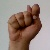
The image shows a hand gesture representing the letter 'T' in Indian Sign Language.